S. P. Parasuram

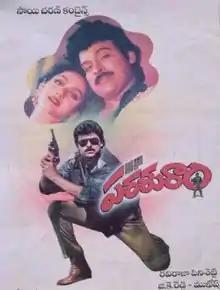
Theatrical poster

S. P. Parasuram is a 1994 Indian Telugu-language action drama film directed by Ravi Raja Pinisetty. The film stars Chiranjeevi and Sridevi in the lead roles, while Harish Kumar, Devaraj, and Sharat Saxena play supporting roles. It is produced by Allu Aravind, G. K. Reddy, and Mukesh Udeshi. "S. P. Parasuram" was a remake of the 1993 Tamil film "Walter Vetrivel" starring Sathyaraj. The film was dubbed into Hindi as "Azaad Desh Ka Andhaa Kanoon" (despite already having a "Hindi remake of the original Tamil film", which was released 3 months before "S. P. Parasuram") and into Malayalam as "Super Hero S. P. Parasuram". S. P. Parasuram is regarded as one of Sridevi's last works in Telugu film industry.